Mammad agha Shahtakhtinski

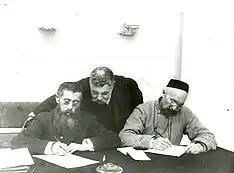
Shahtakhtinsky posing with Bakhitjan Karataev and Temirkali Norokonev

In 1902, Shahtakhtinski returned to Caucasus and settled in Tiflis. Here in March 1903, he founded the Azeri-language newspaper "Sharg-i Rus" "(The Russian Orient)" dedicated to the academic enlightenment of the Muslims of the Caucasus. His articles propagated the necessity of Europeanisation, which he saw as the only possible way to a stable and developed future. He sharply criticised Islamic fanaticism, which in his opinion was a major obstacle in the development of Azeri culture and was incompatible with the idea of progress. He also dismissed Pan-Turkism, a popular theory among Turkic-speaking scholars and political activists of the time, and propagated the use of folk Azeri as a literary language, as opposed to the common practice of using Ottoman Turkish. He was among the peacemakers during the bloody Armenian-Tatar massacres of 1905–1906.